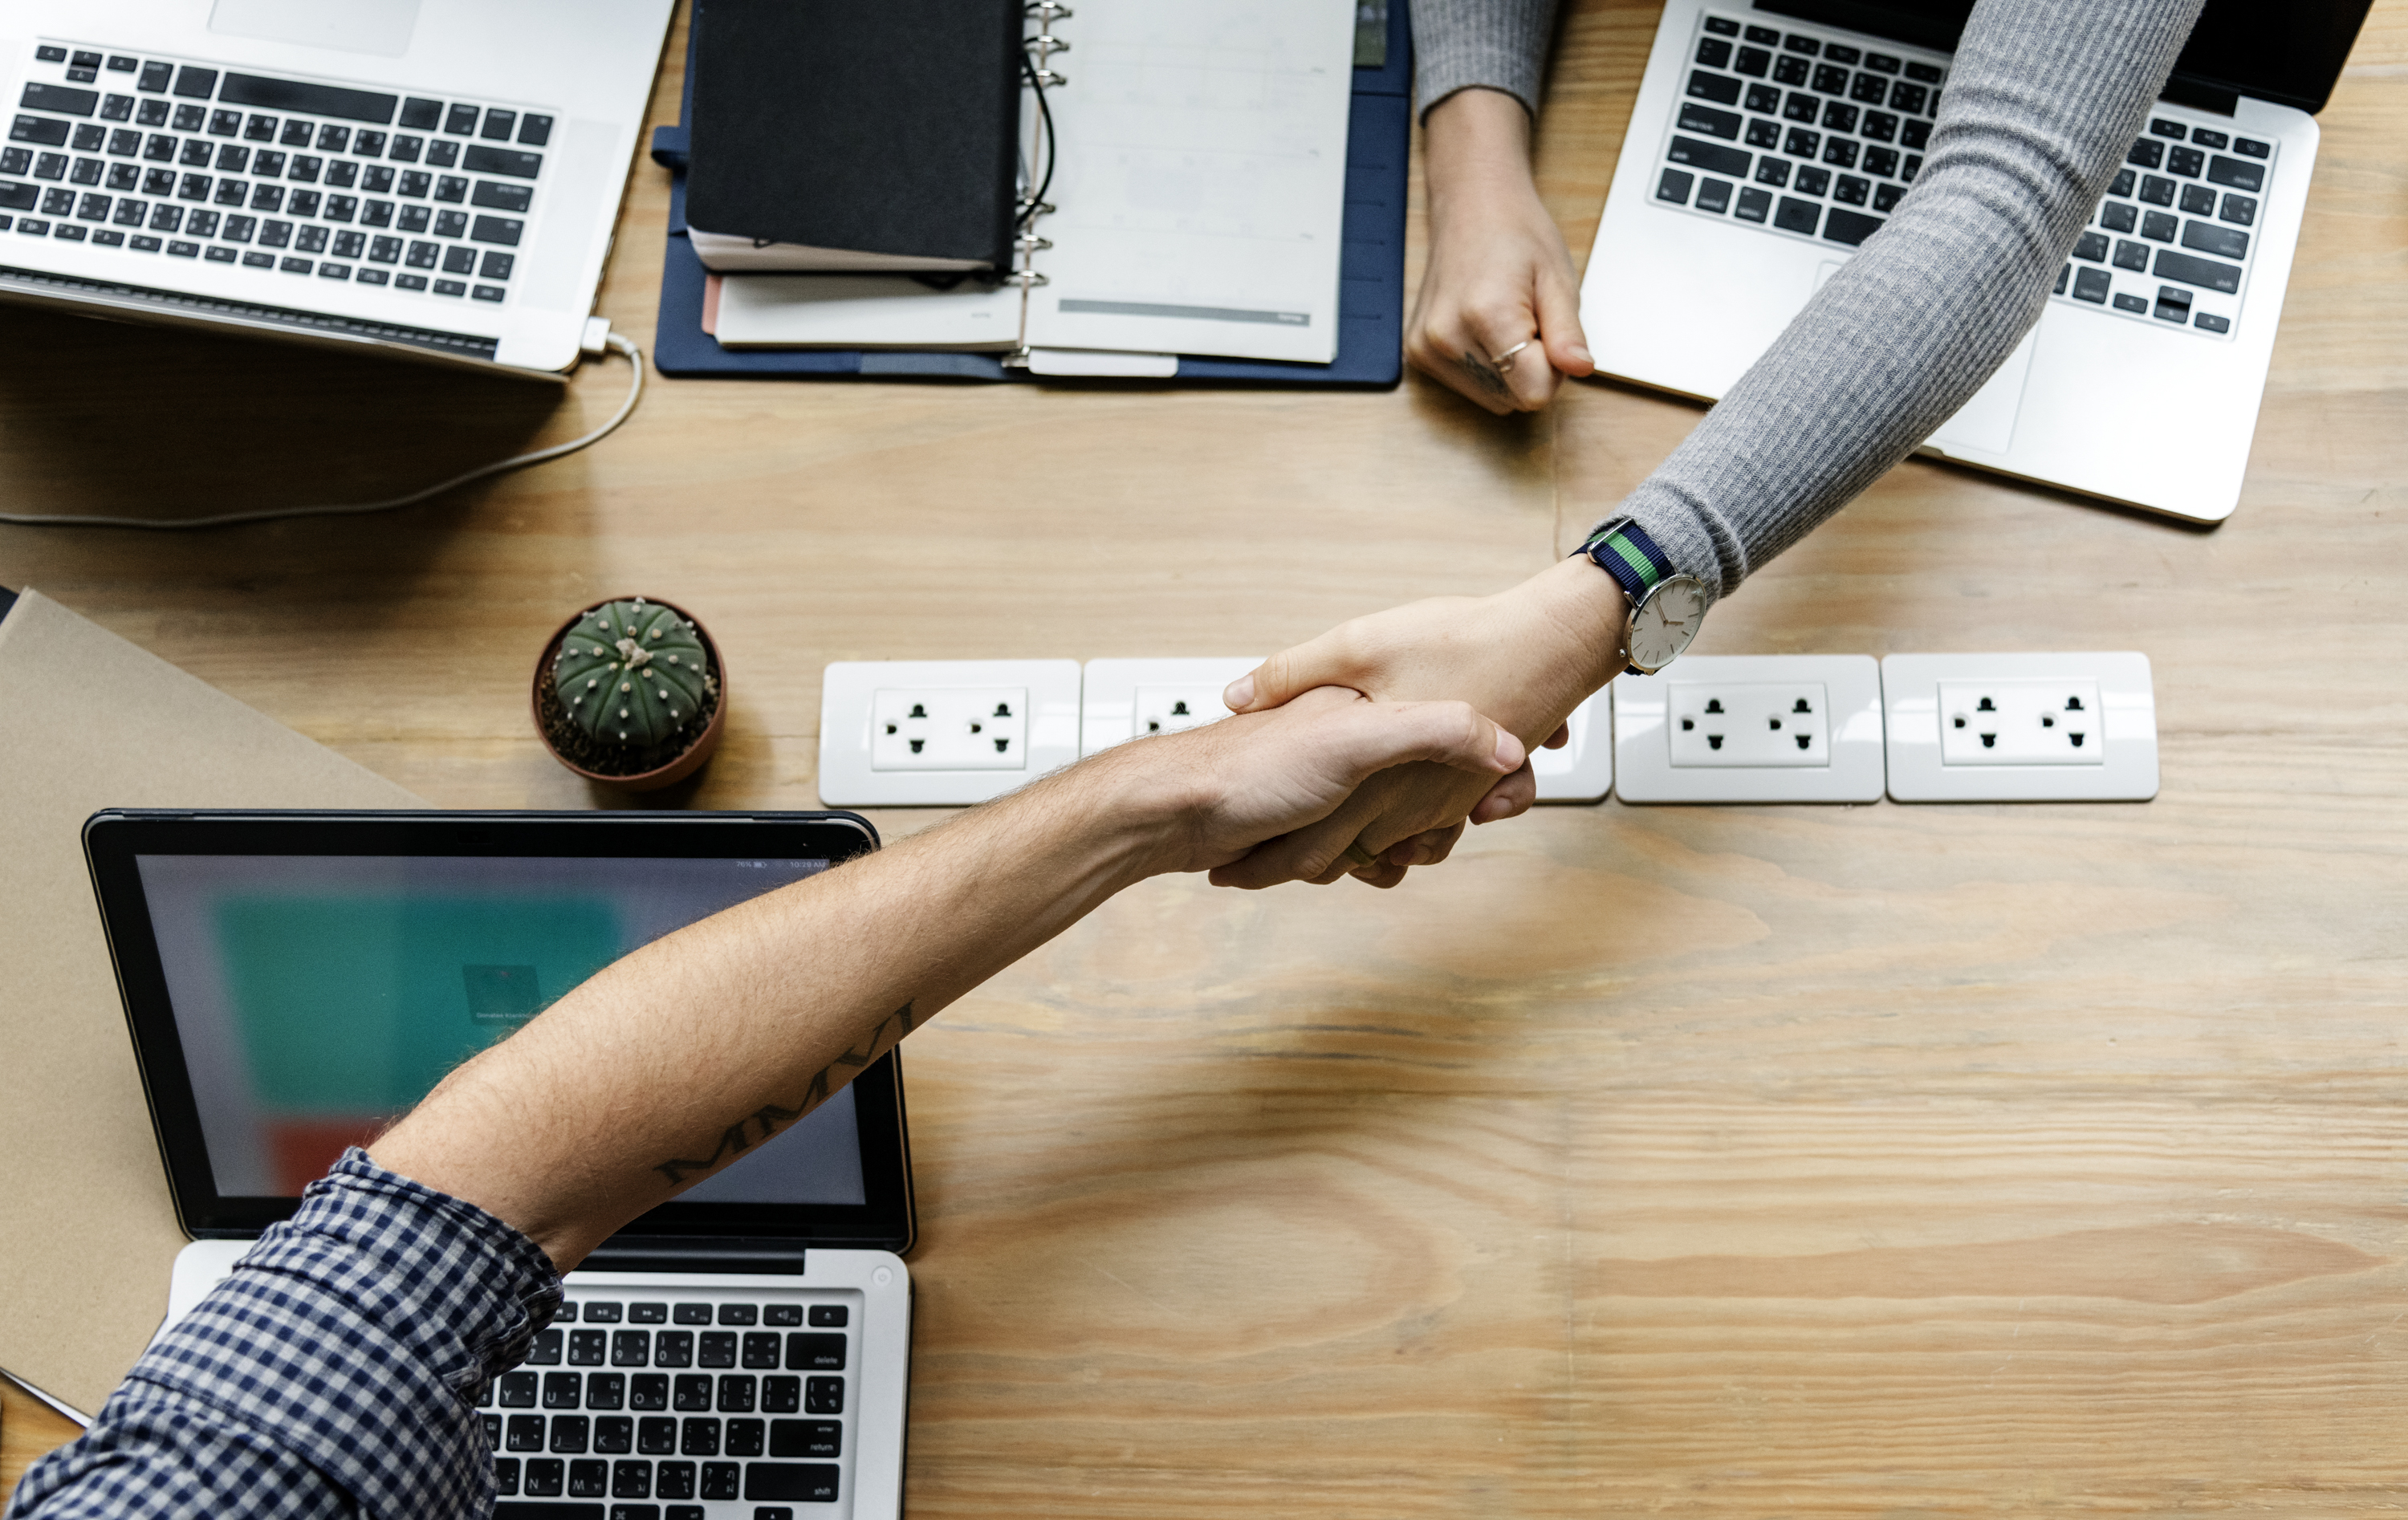
achievement, agreement, arms, business agreement, business deal, caucasian, collaboration, colleague, communication, computer, connection, cooperation, deal, european, friends, grasp, greeting, hands, handshake, helping hands, investment, laptop, meeting, network, notebook, partners, partnership, people, plug, power, promise, shaking hands, startup, success, support, team, team building, teamwork, technology, togetherness, trust, unity, westerner, wireless, woman, work, working, workplace, workspace, hand, flooring, electronic device